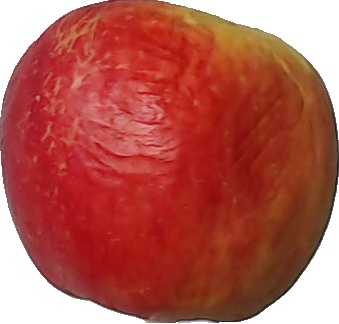
Label: apple_red_yellow_1